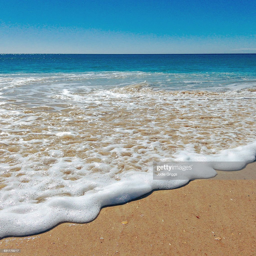
calm ocean water gently rolling onto the beach